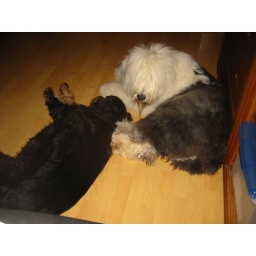
I work from home and more often than not when I swivel my chair around I see something like this.